Wolfgang Büchner (journalist)

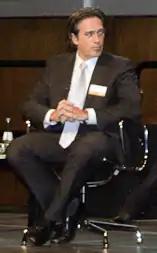
Wolfgang Büchner (2012)

He worked for Deutsche Presse-Agentur (dpa). From September 2013 to December 2014 Büchner was editor-in-chief for German magazine "Der Spiegel". Since 1 July 2015 he works for Swiss newspaper "Blick". He is member of organisation Reporters Without Borders.